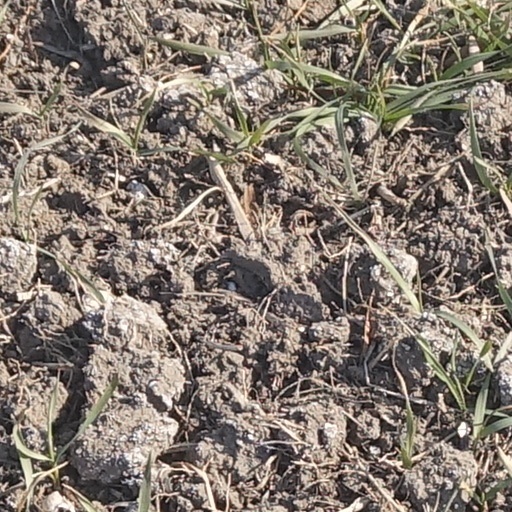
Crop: wheat